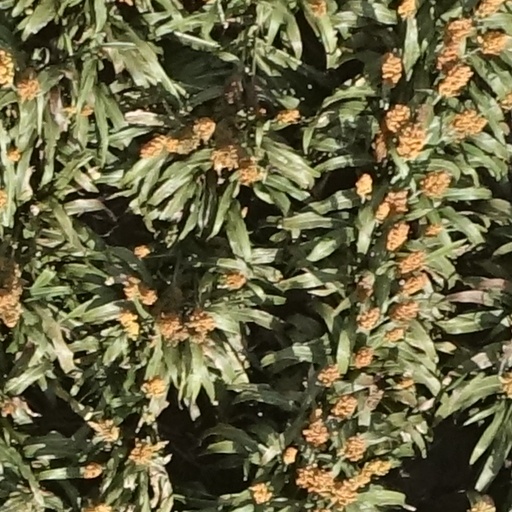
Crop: sorghum